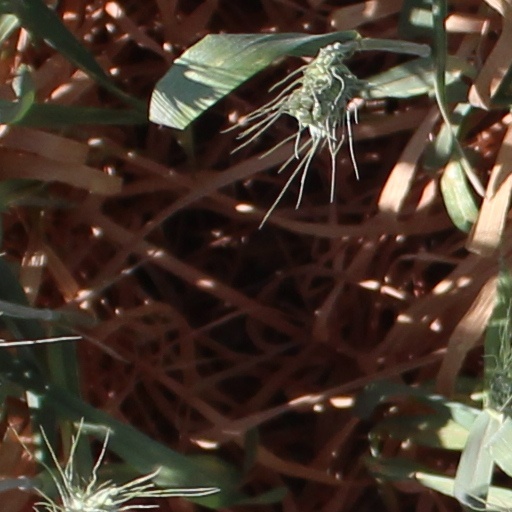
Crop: wheat